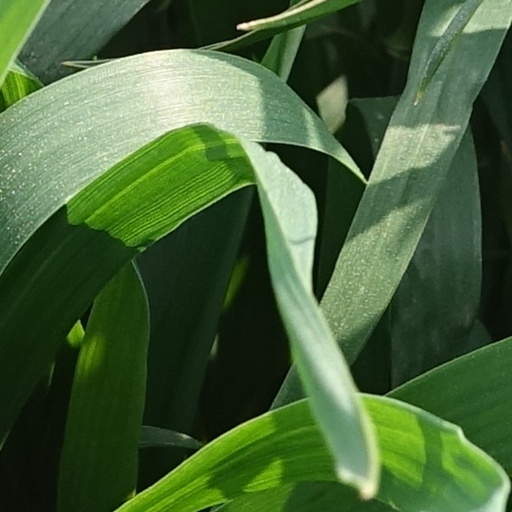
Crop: wheat